Sanremo Music Festival 2014

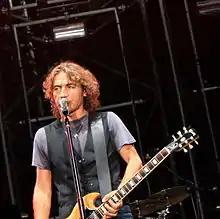
Luciano Ligabue was a guest of the final

The final night of the competition was divided in two different rounds. During the first round, the acts in the Big Artists section, except disqualified Riccardo Sinigallia, performed their entries still in competition. A ranking was compiled, based on votes received during the third night, as well as on the public votes received during the final, and on points awarded by the jury. The top-three acts advanced to the last round of the competition, in which public vote and jury votes were combined to compose the final ranking. As a result, Arisa's "Controvento" was announced as the winner of the competition.